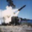
Label: rocket